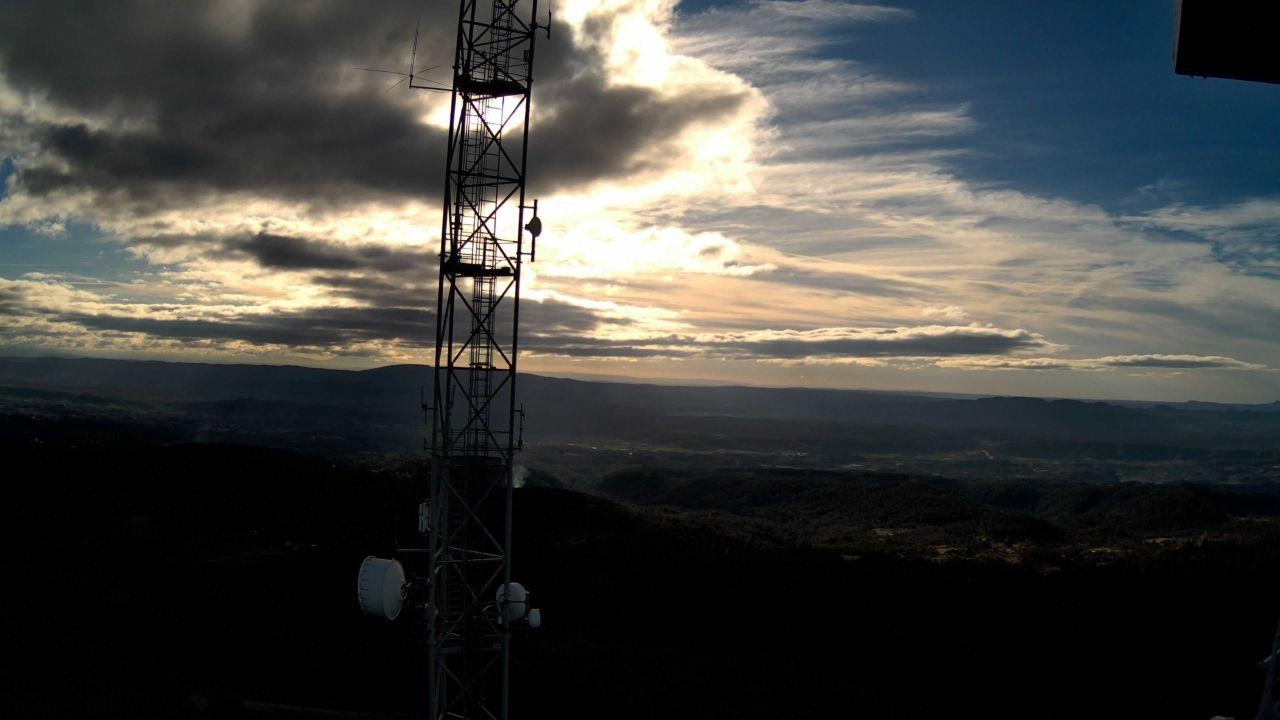
Fire: no
Smoke: no